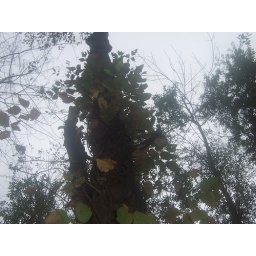
A vine wrapping around a tree in Area 2, showing some of the common plant life.